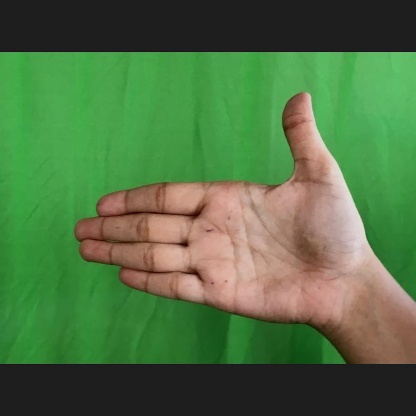
Mudra: Ardhachandran